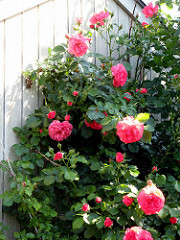
Flower: rose